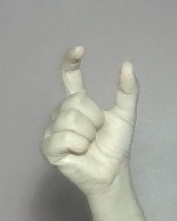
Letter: nun